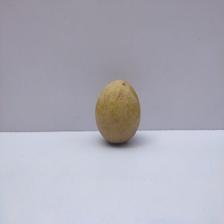
Size: Medium